Kirkcudbright

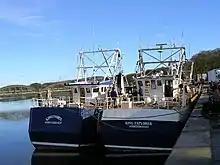
Kirkcudbright Harbour

Kirkcudbright Town Hall was designed by architects Peddie and Kinnear. It was completed in 1879 and is a Category B listed building. It has since been converted into the Kirkcudbright Galleries, a new facility which was opened by the Princess Royal on 12 July 2018.